Lycia

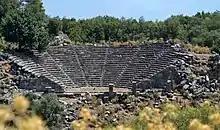
The Roman theater in Pinara.

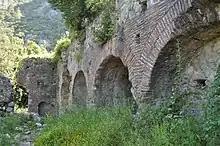
Roman baths in Olympos.

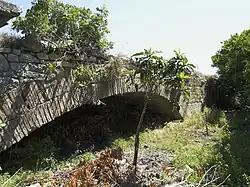
The Roman Bridge near Limyra in Lycia, one of the oldest segmental arch bridges in the world.

An inscription found on a statue-base found in Thespiae attests that in 46 BC Julius Caesar signed a treaty with the Lycian league. It had nine articles. The first article stipulated "Friendship, alliance and peace both by land and sea in perpetuity "Let the Lycians observe the power and preeminence of the Romans as is proper in all circumstances." The other articles stipulated: 2) Neutrality of each party to the other's enemy; 3) mutual help in case of an attack on either party; 4) anyone charged with import or export of contraband goods was to be charged by the highest official of the two parties; 5) Romans accused of a capital crime in Lycia were to be judged in Rome by her own laws and Lycians accused of these crimes were to be judged in Lycia by her own laws; 6) Romans in a dispute with Lycians were to be judged in Lycia according to her own laws, if Lycians were brought to court by Romans the case was to be heard by whatever official the disputants chose for the case to be dealt with justly; 7) No person was to be taken as a surety, Roman and Lycian war prisoners were to be returned to their own countries, captured horses, slaves or ships were to be restored; 8) named cities, ports and territories which were restored to the Lycians were to belong to them; 9) both parties agreed to abide by the terms of this oath and the treaty. Details could be amended if both parties agreed.